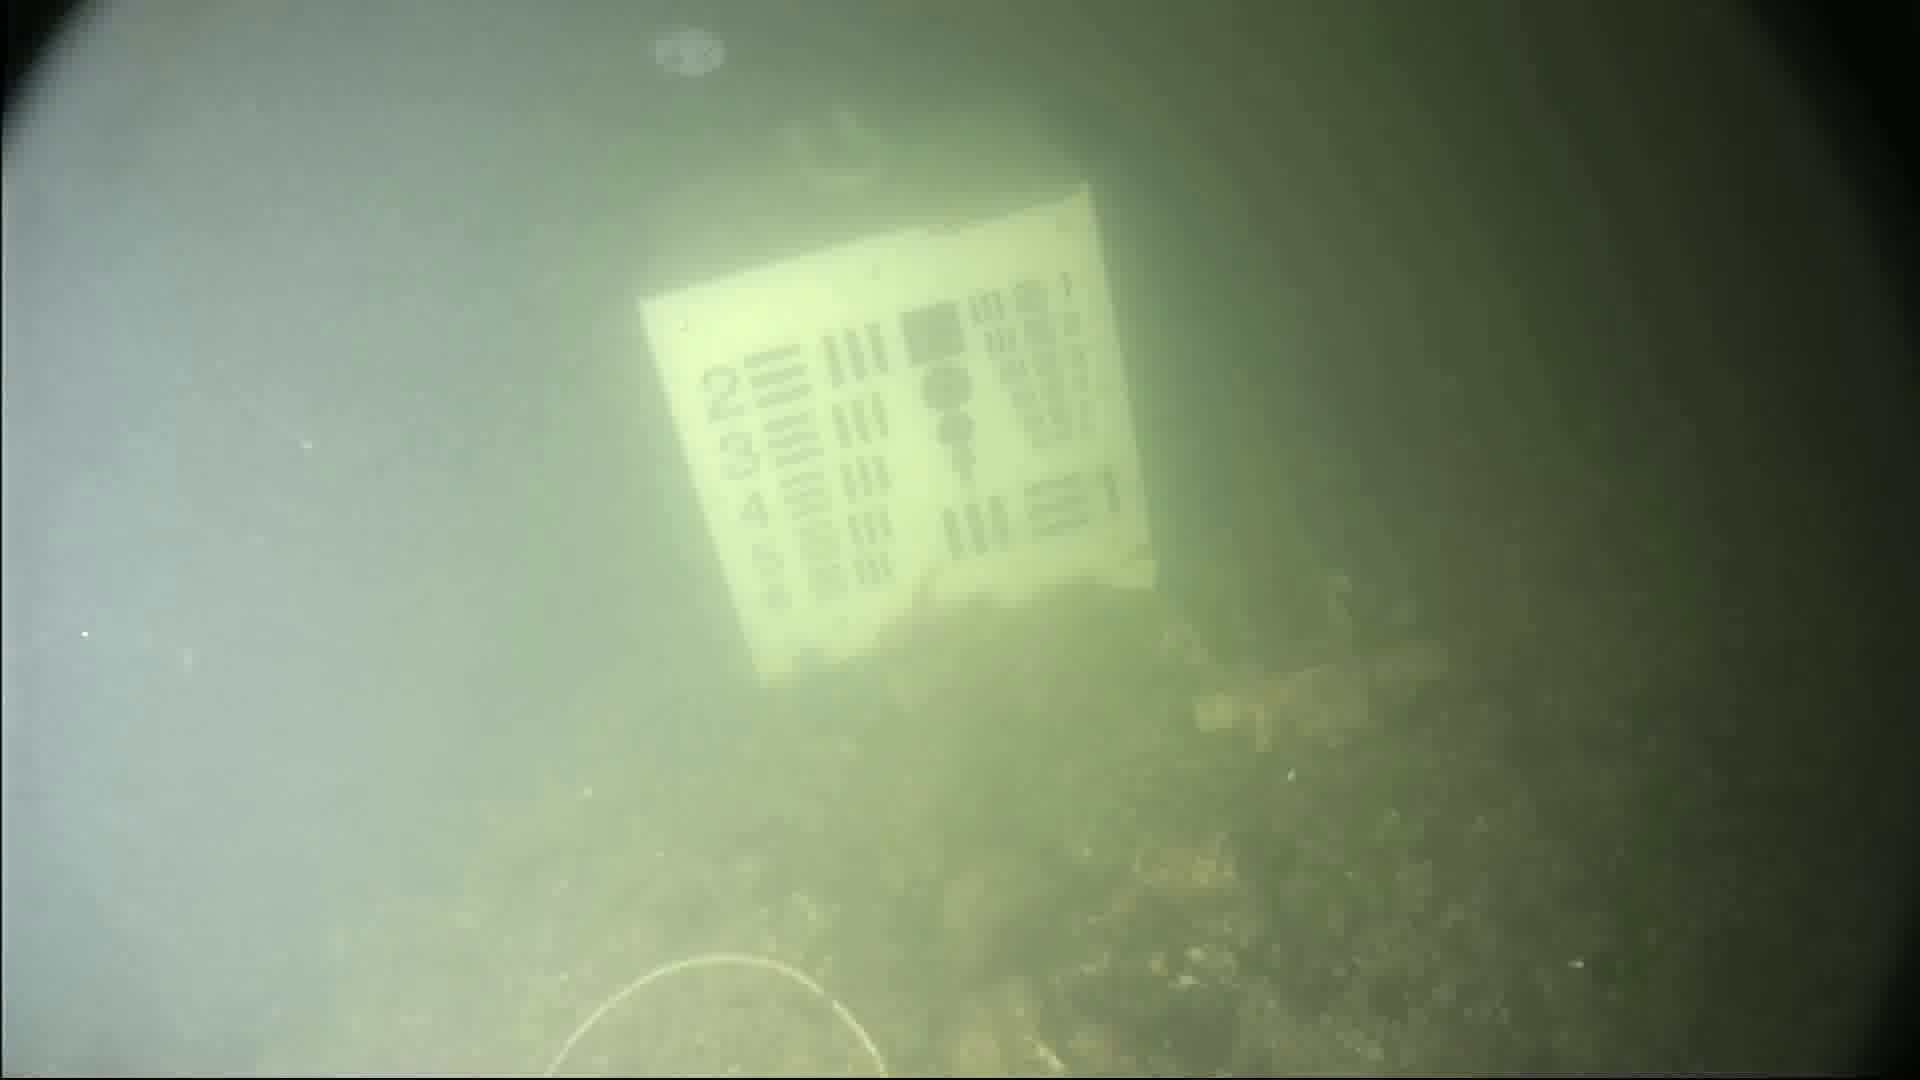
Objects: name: jellyfish